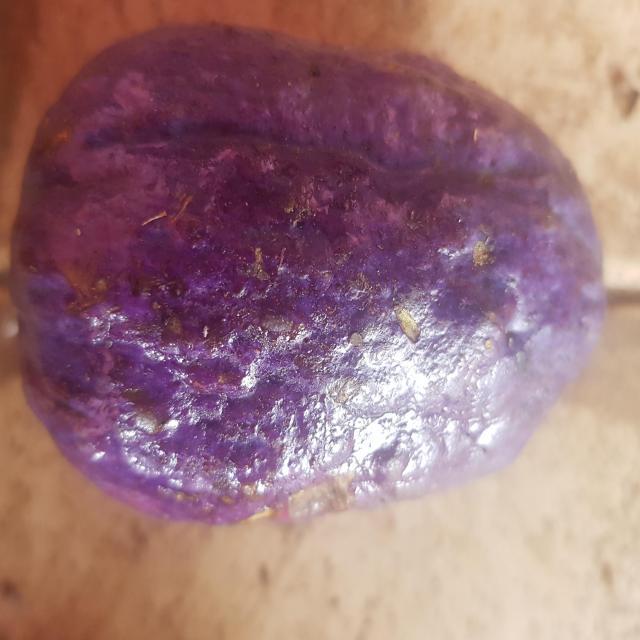
Plum grade: unaffected